Cat's cradle

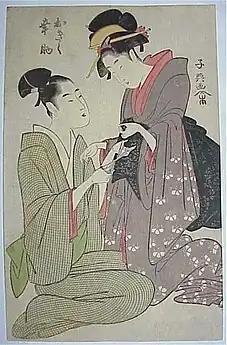
"The lovers, Okiku and Yosuke, play cat’s cradle", by Eishōsai Chōki (1804)

The simplest version of the game involves a player using a long string loop to make a complex figure using their fingers and hands.